Sylvatest

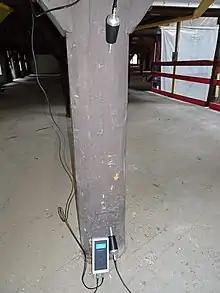
Timber Beam Strength Test

Sylvatest is an ultrasonic measuring device that provides an overall diagnosis of a wooden component to test its mechanical strength. This is a specific non-destructive testing tool for wooden beams.